Shameer Muhammed

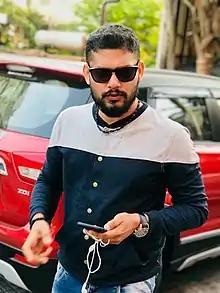
Muhammed in 2018

Shameer Muhammed is an Indian film editor and producer predominantly working in Malayalam cinema. He was an alumnus of Chethana Media Institute, Thrissur. He worked as a spot editor in several movies and his debut as an independent editor was "Charlie".